Movie star

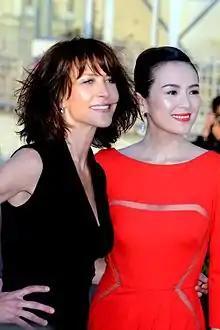
Two movie stars, Sophie Marceau and Zhang Ziyi, respectively from France and China, at the Cabourg Film Festival in June 2014.

Movie stars enjoy considerable prominence in Asia. In Asian film industries, many movies often run on the weight of the star's crowd pulling power more than any other intrinsic aspect of film making.